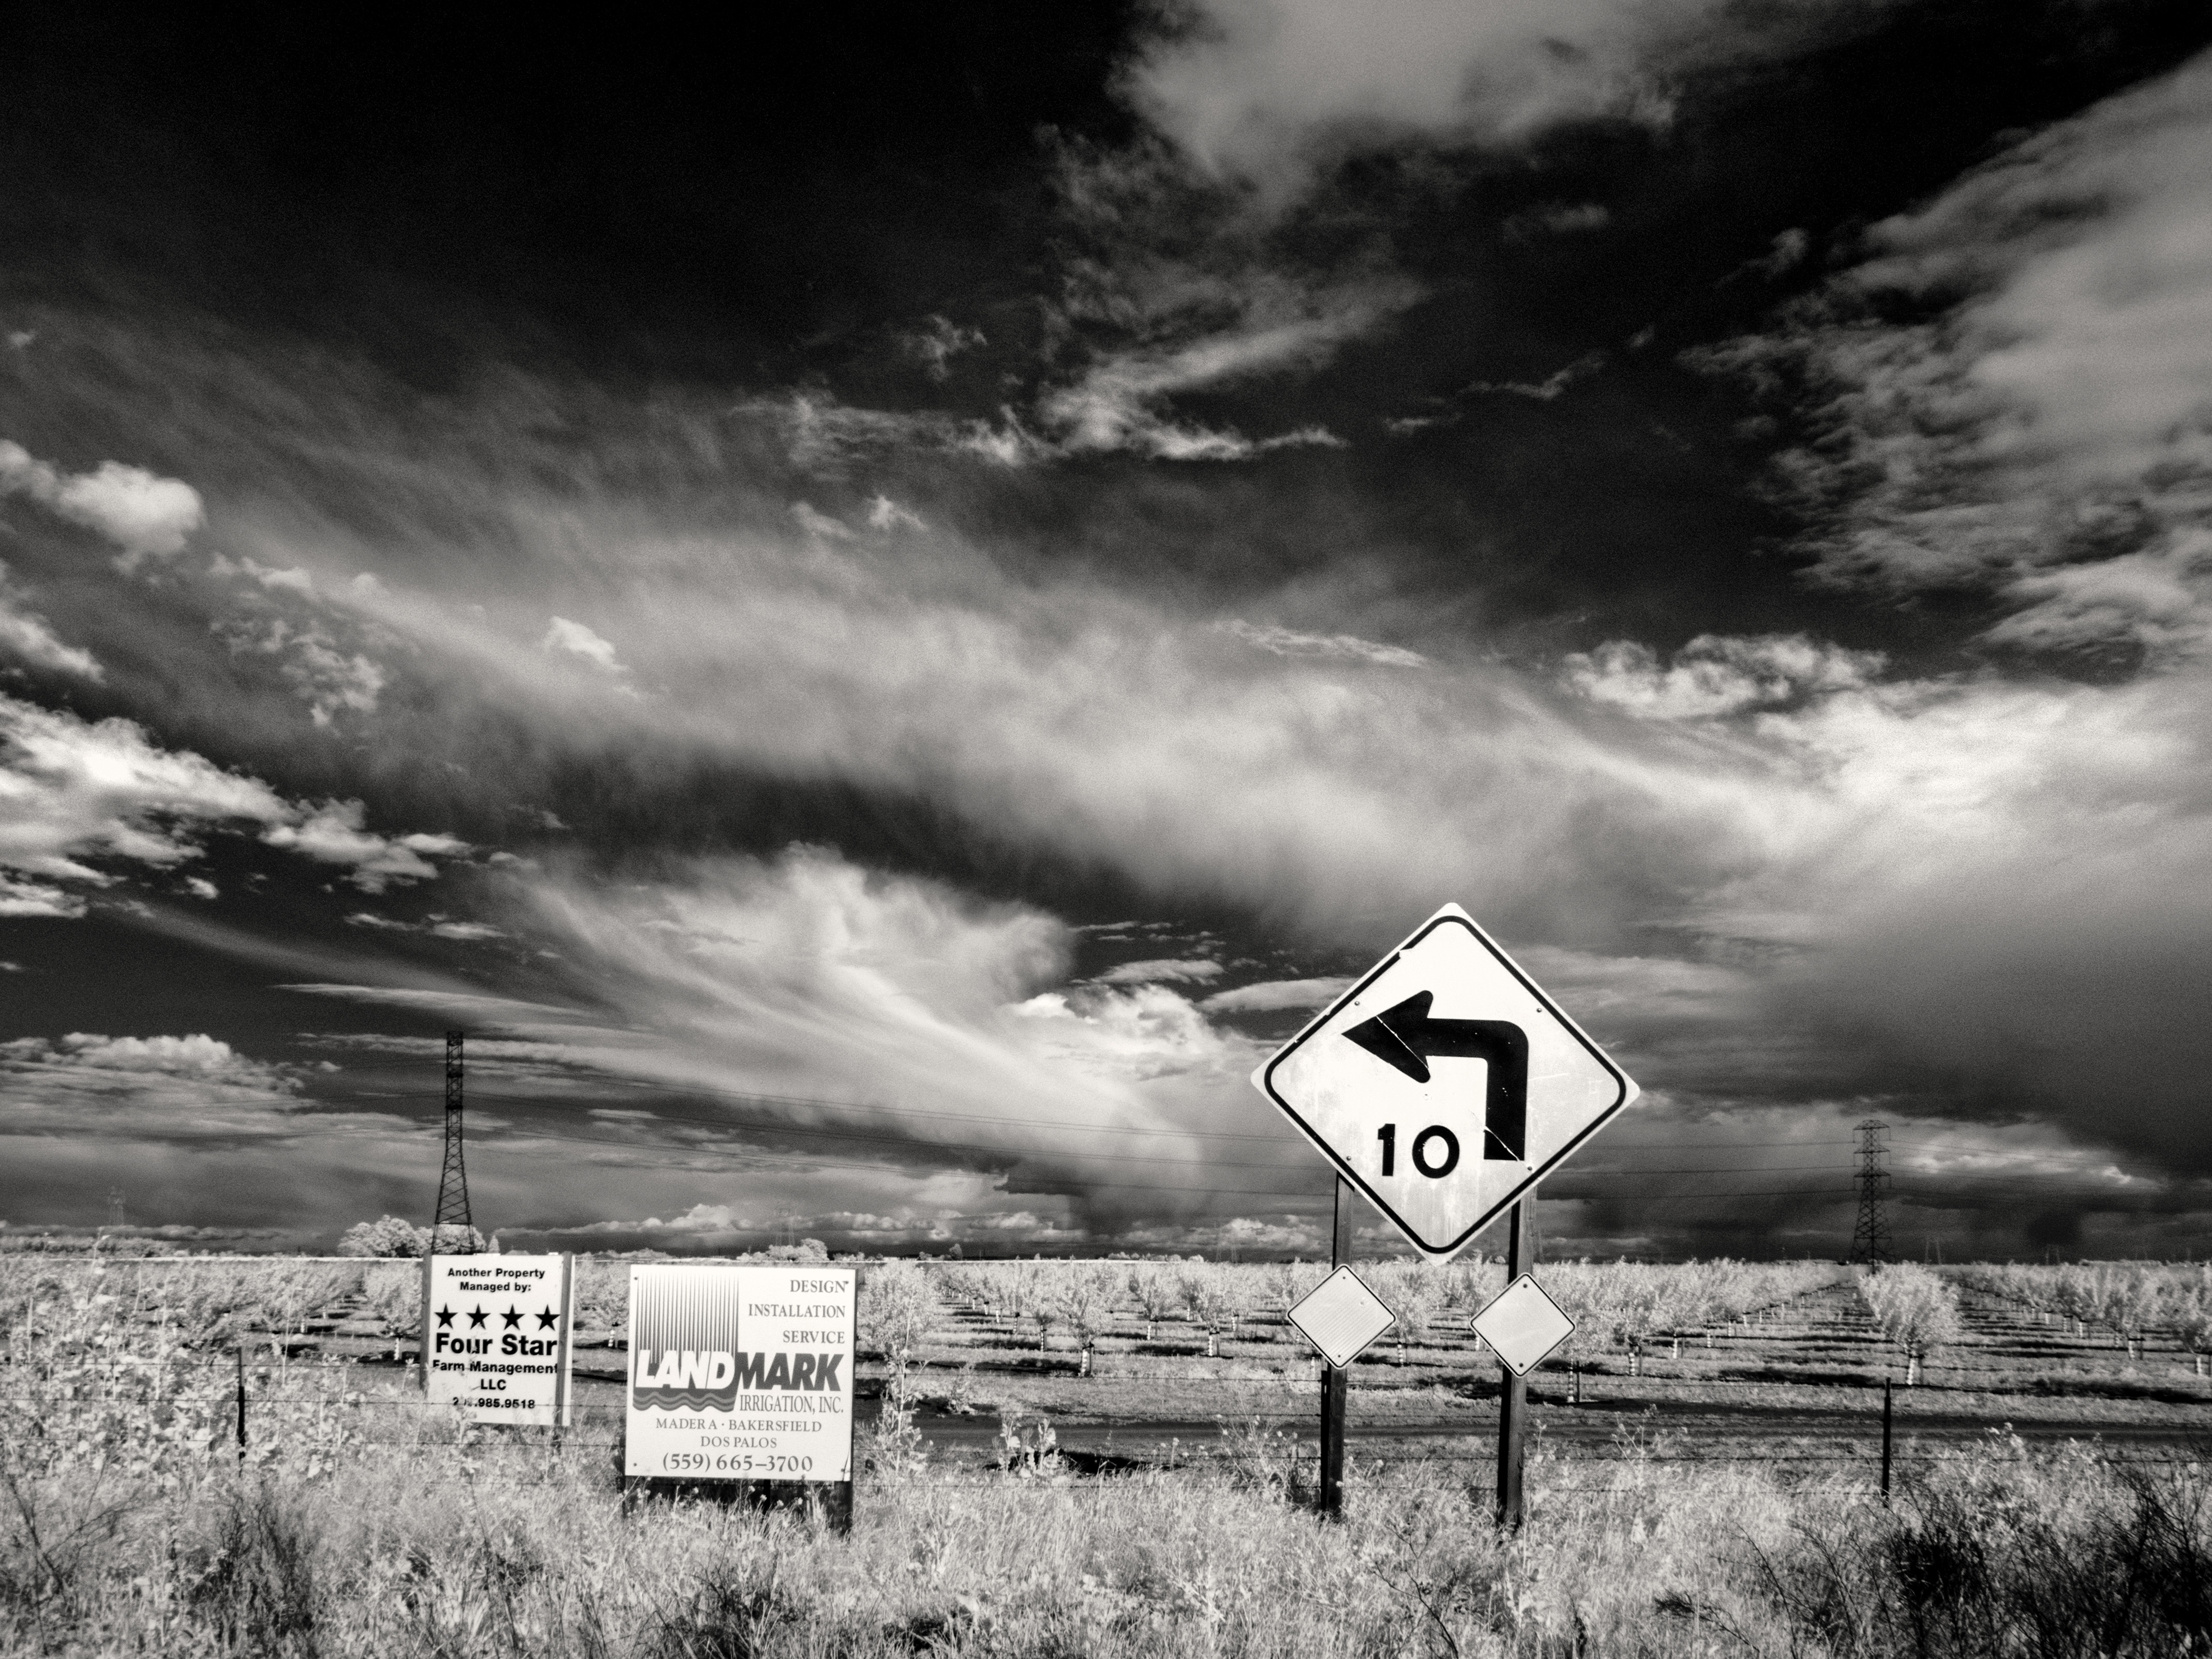
cloud, black and white, sky, white, photography, wind, weather, darkness, black, monochrome, 2016, 366, meteorological phenomenon, monochrome photography, atmosphere of earth